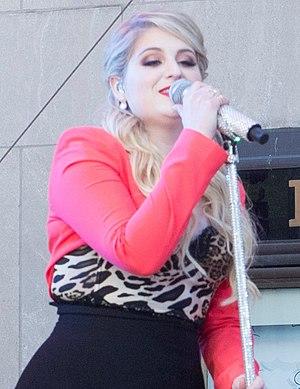
Meghan Trainor est une auteure-compositrice-interprète américaine, née le 22 décembre 1993 sur l'île de Nantucket. Elle est devenue célèbre en 2014 avec sa chanson All About That Bass, qui a atteint la première place du Billboard Hot 100.
Cet article présente la discographie de Meghan Trainor.
Le Grammy Award du meilleur nouvel artiste est un prix décerné depuis 1959 par la National Academy of Recording Arts and Sciences. Ce prix fait partie des quatre récompenses de la cérémonie des Grammy Awards à ne pas être restreintes à un genre musical donné, avec l'album de l'année, la chanson de l'année et l'enregistrement de l'année.